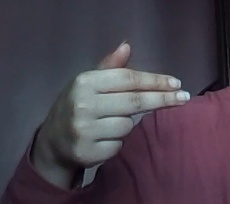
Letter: ghain